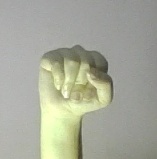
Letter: saad